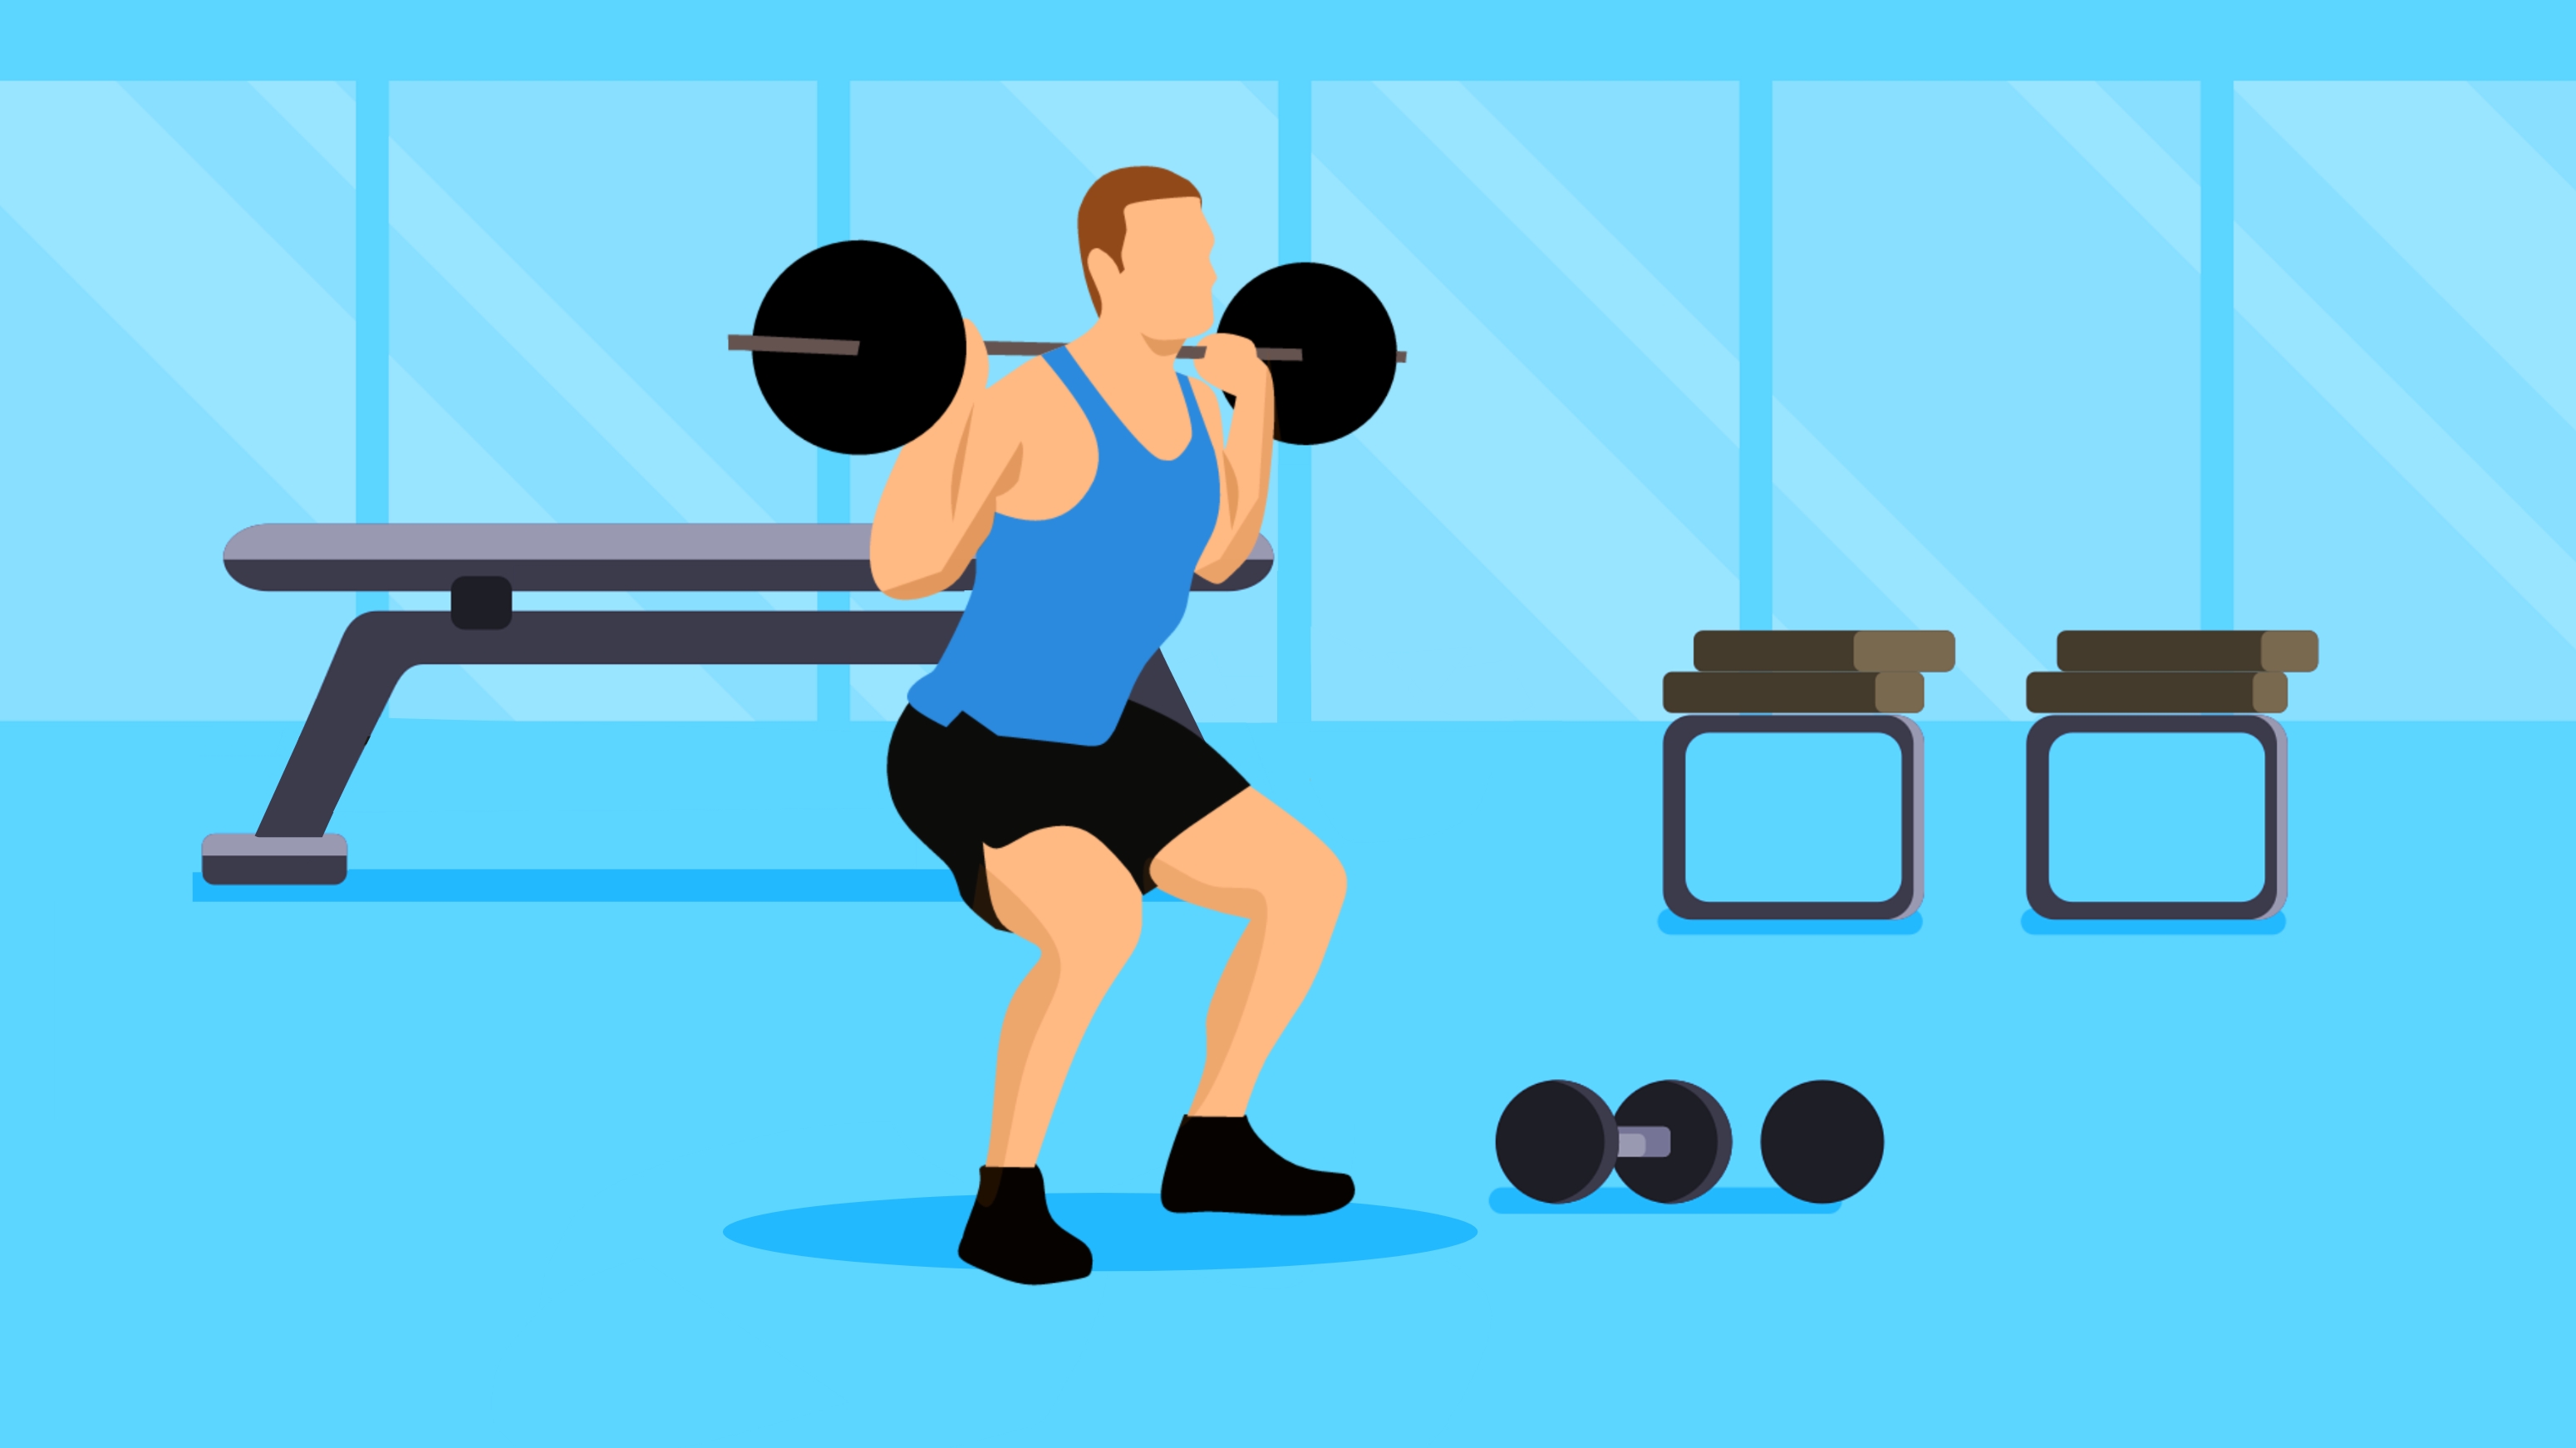
illustration, weightlifter, gym, tool, athlete, bodybuilding, barbell, workout, exercise, fitness, iron, lifting, motivation, muscular, sport, steel, training, weight, weights, exercise equipment, strength training, physical fitness, arm, bench, kettlebell, standing, dumbbell, sports equipment, leg, balance, room, lunge, circuit training, chest